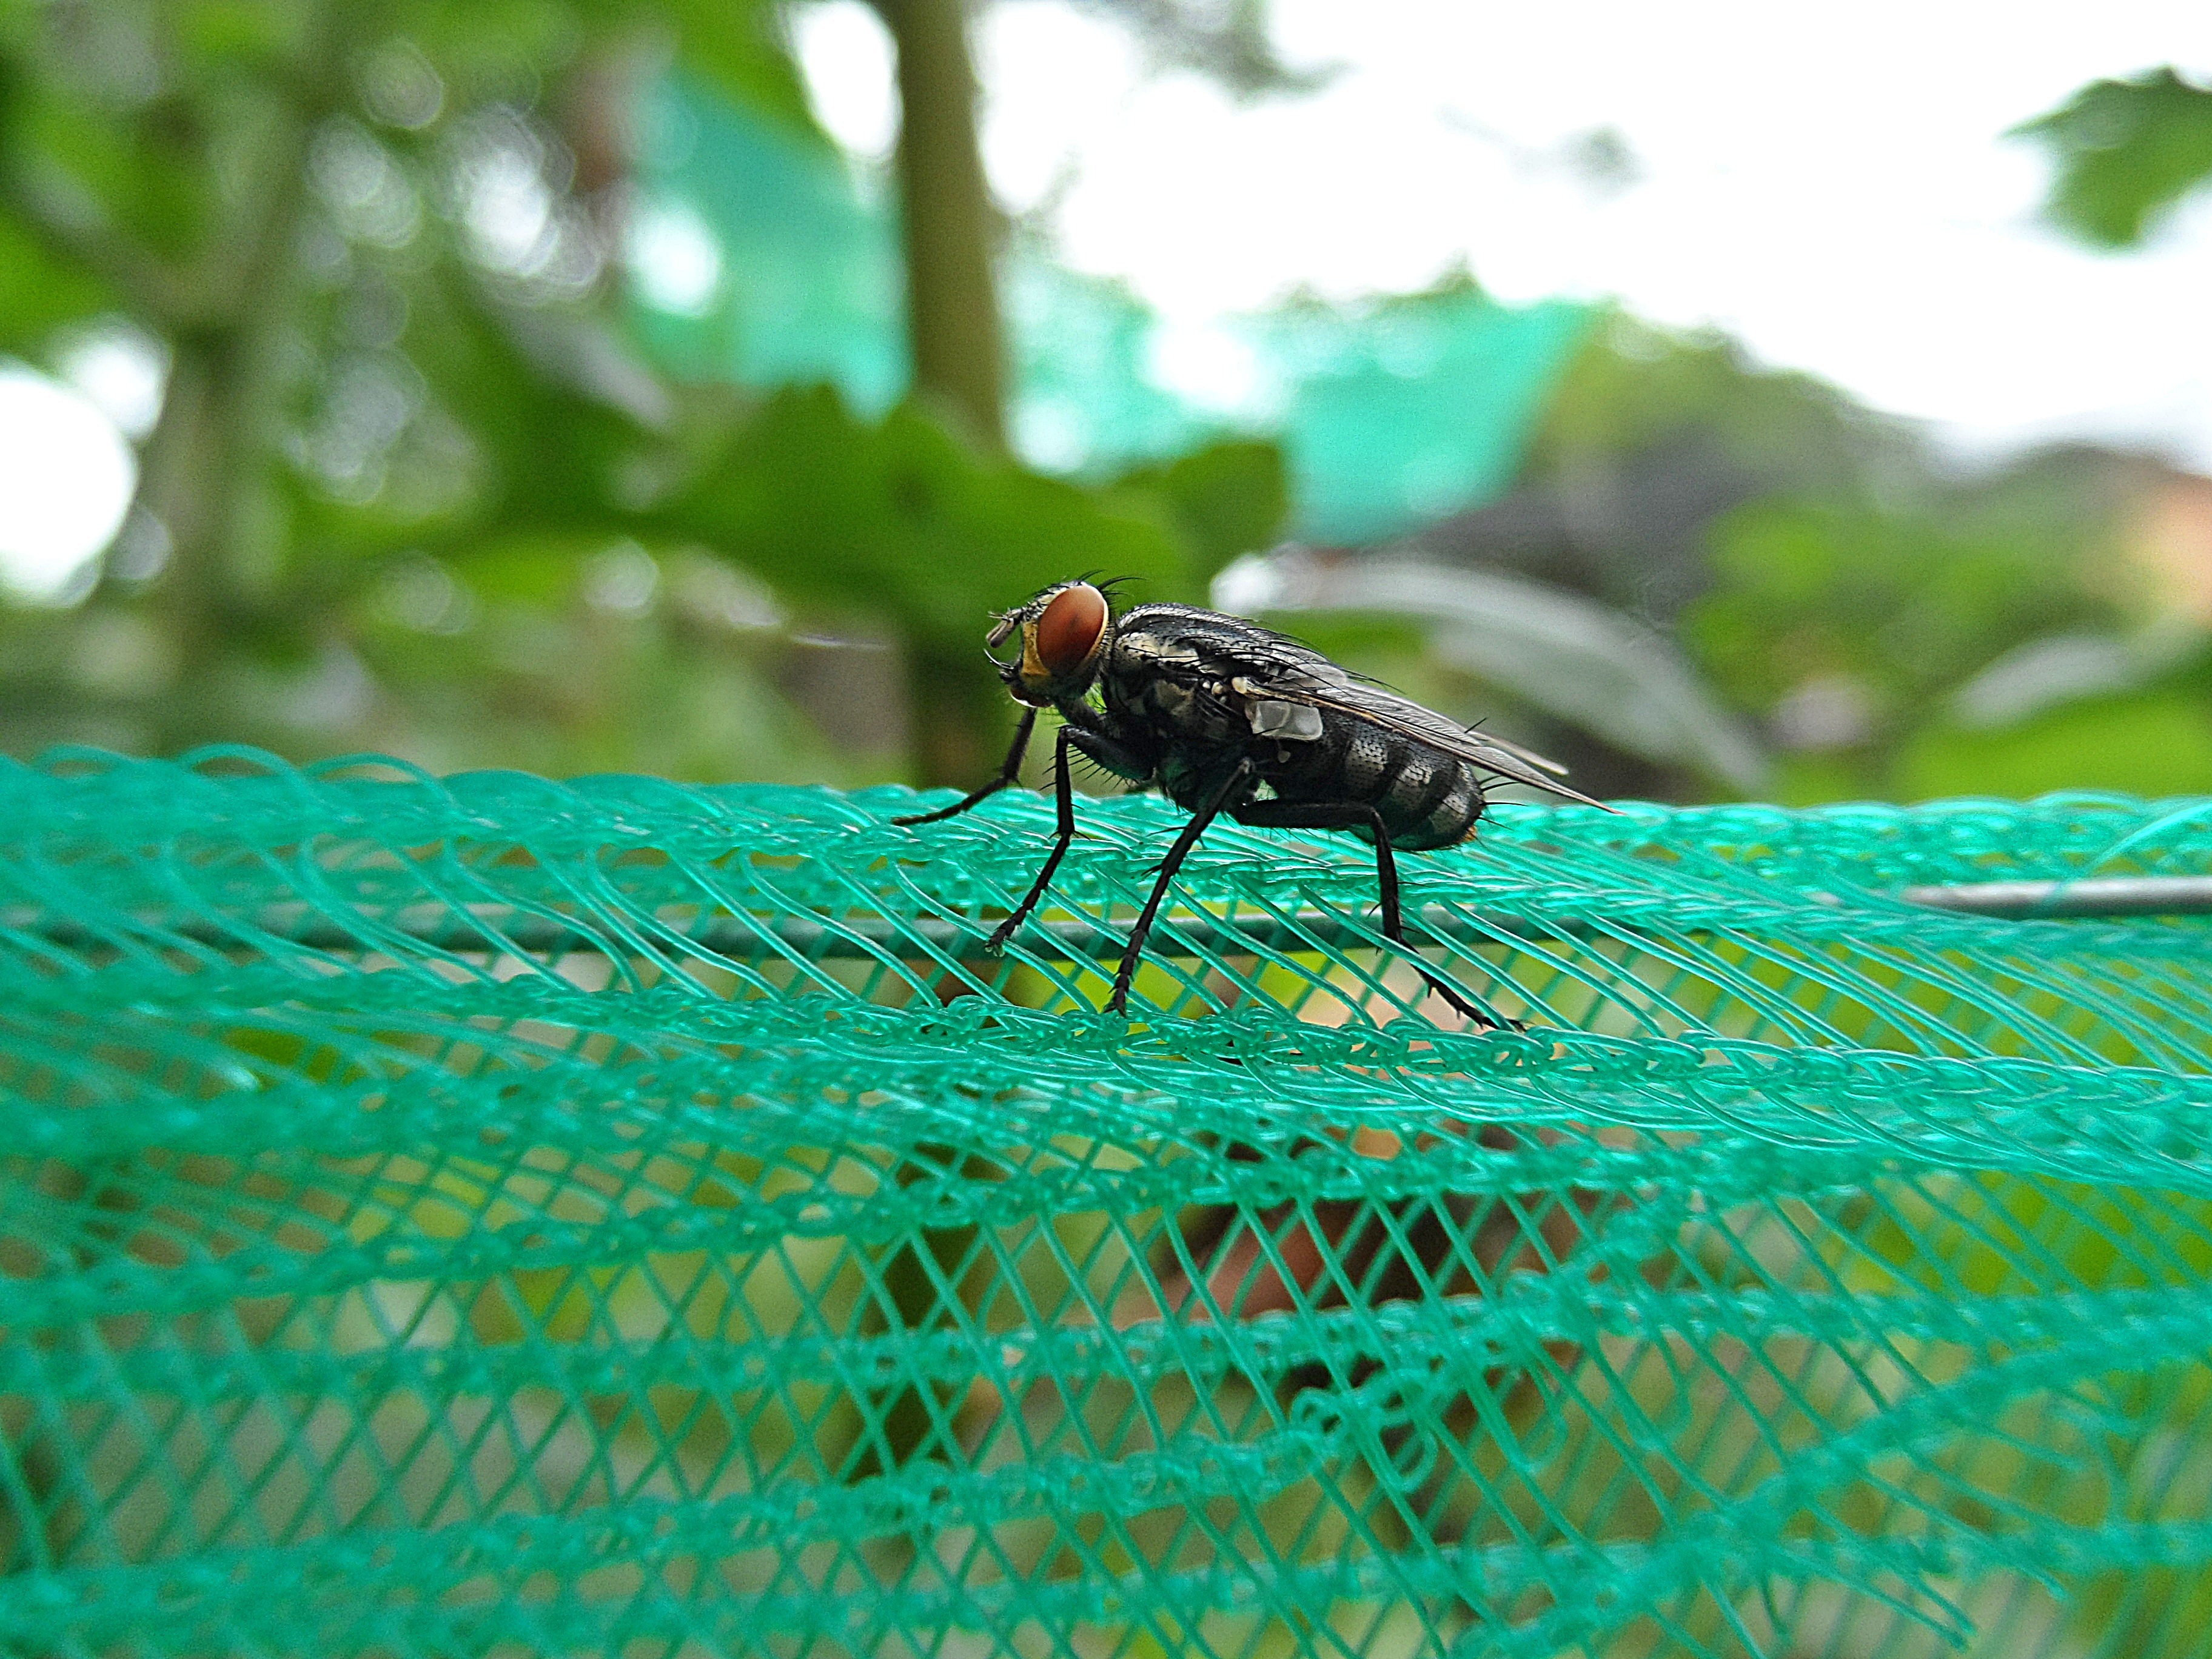
nature, fly, green, insect, fauna, invertebrate, close up, beetle, macro photography, arthropod, true bugs